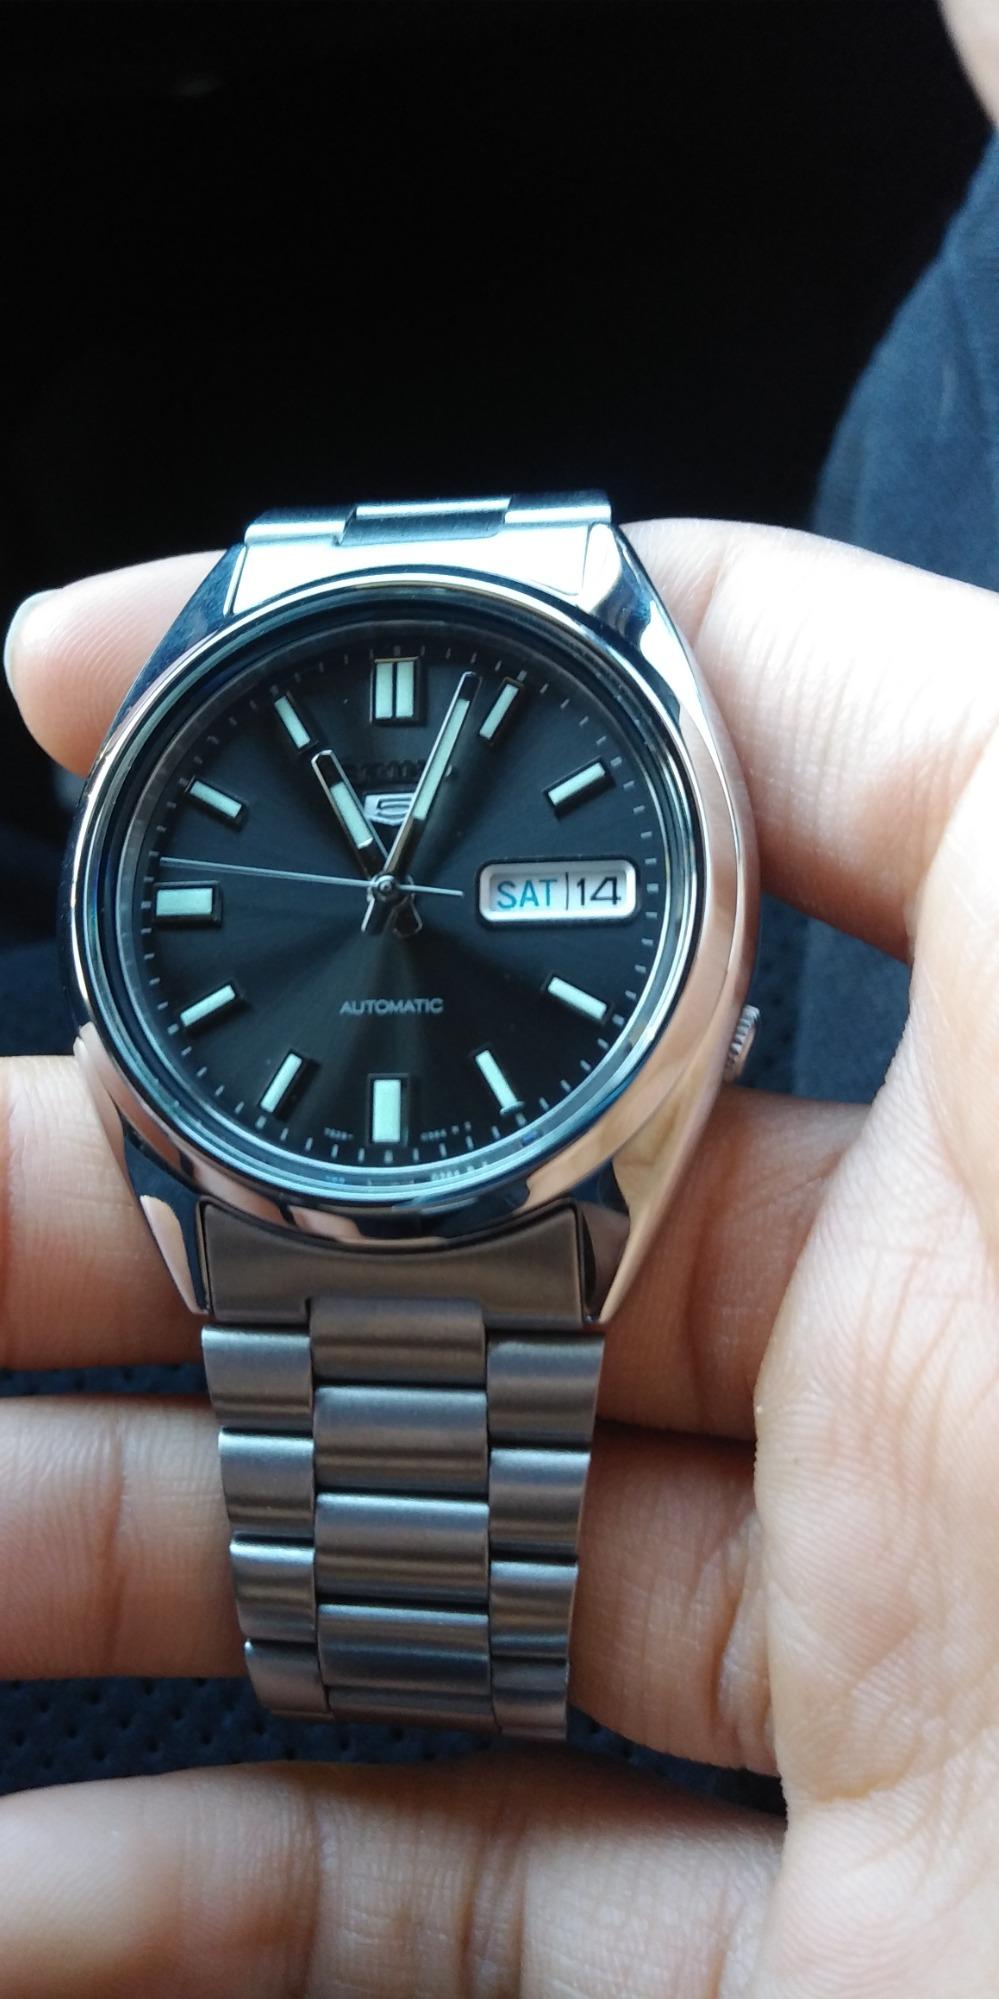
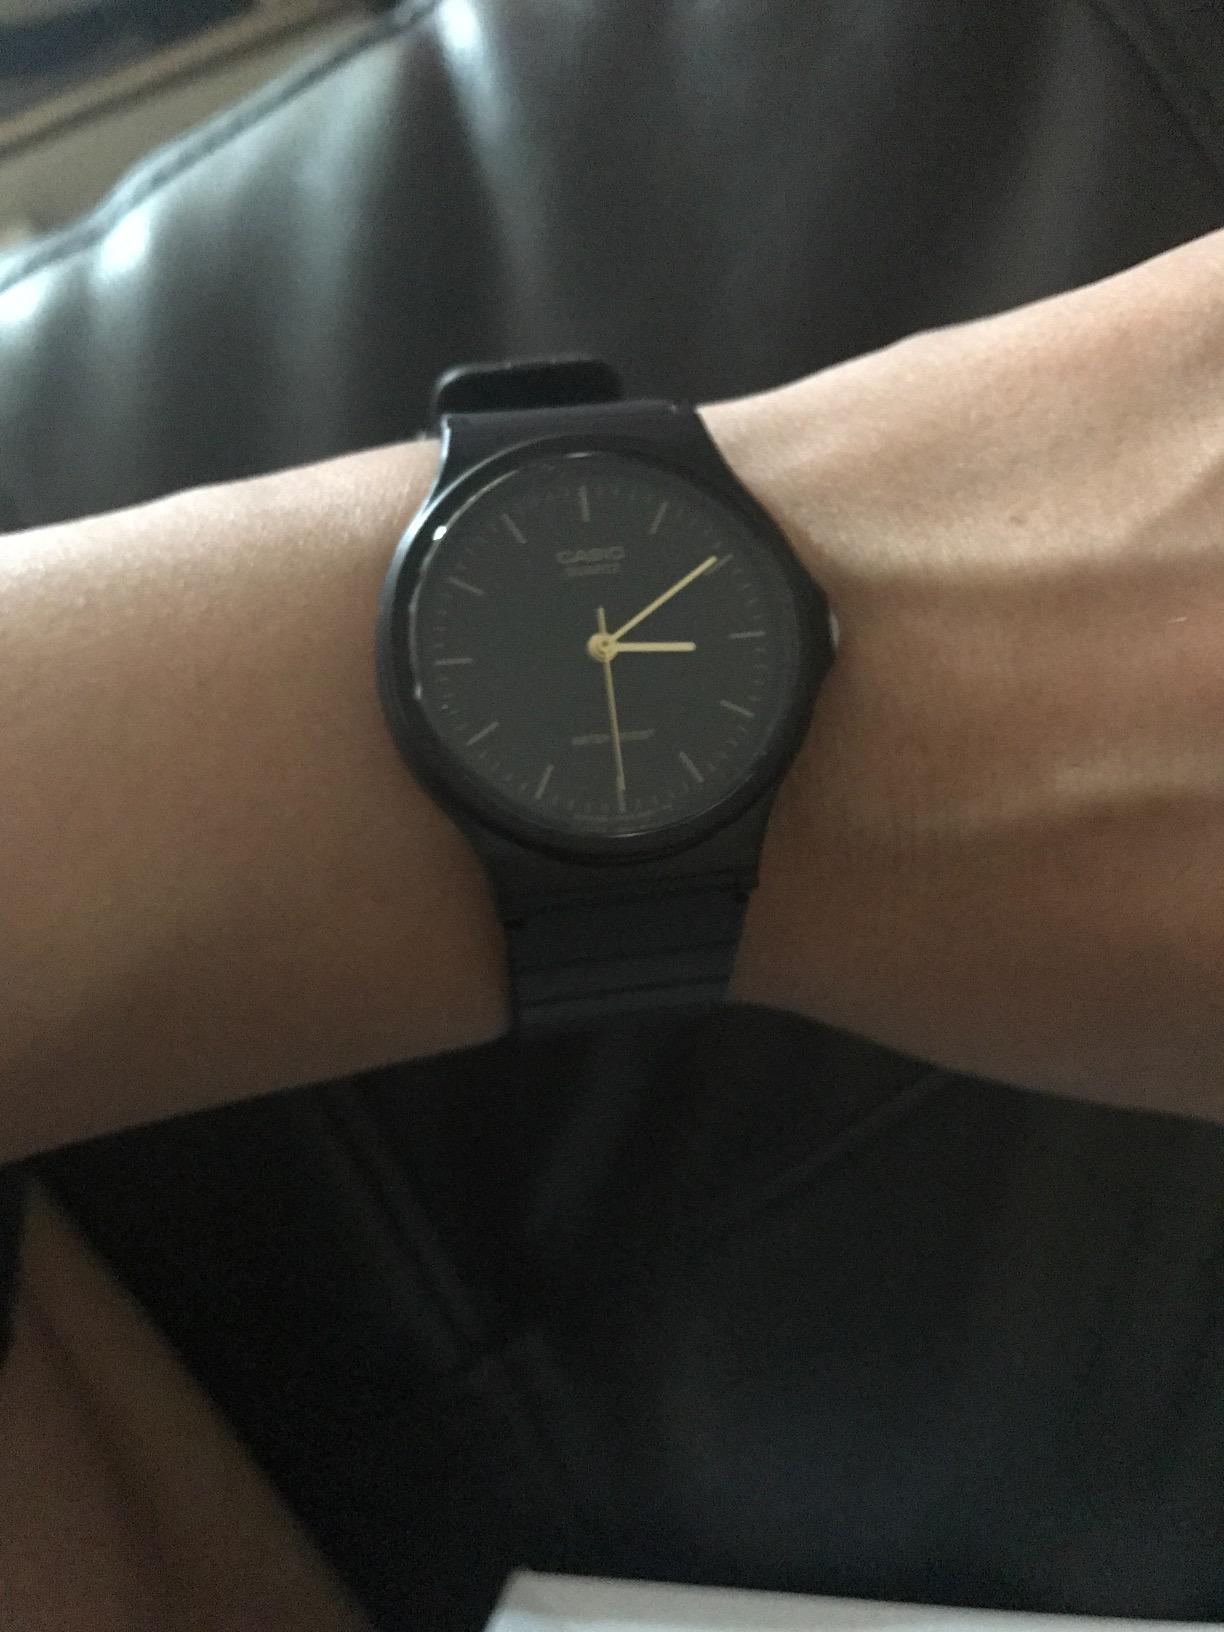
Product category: accessories_watch
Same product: no